After School (2003 film)

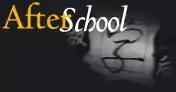
The logo for "After School"

After School is a 2003 Singaporean crime film directed by Zhu Houren. The film was commissioned by Singapore's National Crime Prevention Council. It is based on a true story.